Durán Madonna

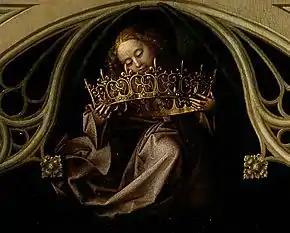
Detail showing the dark winged angel hovering under the Niche holding the crown above Mary's head.

Art historian Lorne Campbell believes the painting was influenced by Robert Campin's Frankfurt "" both in the ideal of feminine beauty it presents and for its elegant use of long folded draperies. Campbell notes that both works are composed from strong diagonal lines, with the main figures pushed out into the center foreground, in an almost trompe-l'œil manner.